Military district

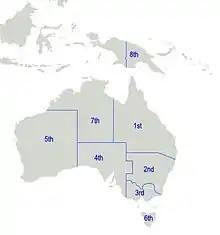
Australian military districts, 1939–1942.

There were 76 northern military districts or military regions (軍區), or war areas, which were the largest formations of the National Revolutionary Army, under the Military Affairs Commission, chaired by Chiang Kai-shek during the Second Sino-Japanese War and World War II. During the Second Sino-Japanese War the National Revolutionary Army eventually organized itself into twelve Military Regions.